Question: What colour is the vegetation?
Tambaya: Wani launi ne da tsirrai?
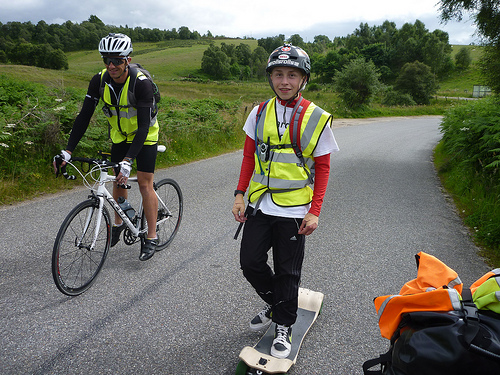
Answer: Green.
Amsa: Kore.